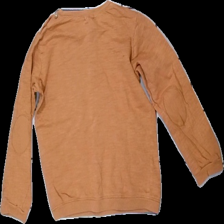
View: back
Type: Sweater
Category: Children
Brand: Newbie (Kappahl)
Colors: Orange
Material: 100% cotton
Pattern: Other
Cut: Regular, C-collar
Size: 110
Season: All
Holes: Minor
Damage: Crooked seam
Damage location: bottom right
Damage 2: Hole, arm seam
Damage 2 location: middle right
Damage 3: Hole, shoulder
Damage 3 location: top right
Price range: <50
Recommended usage: Export
Comment: Crooked seam/warped fabric, holes